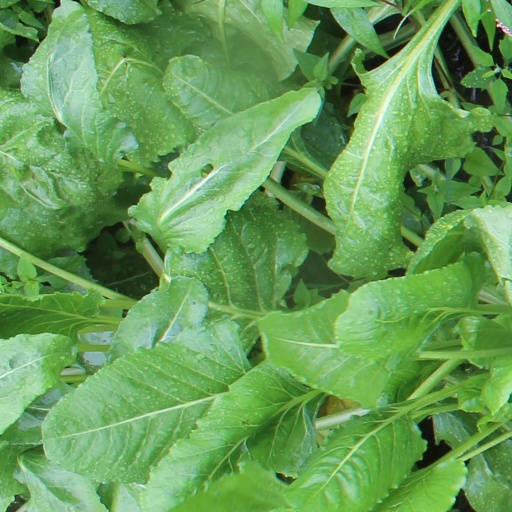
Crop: sugar beet